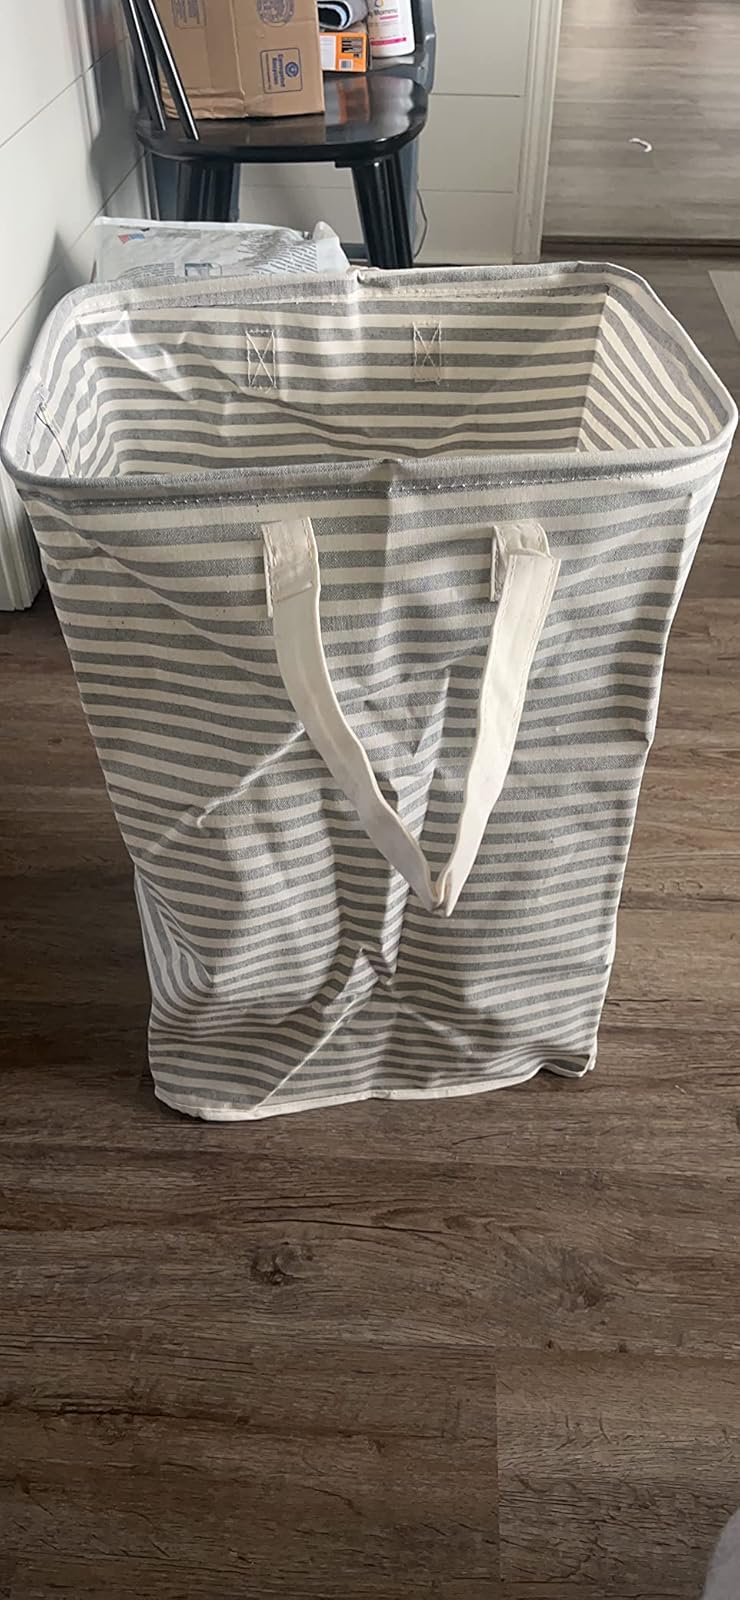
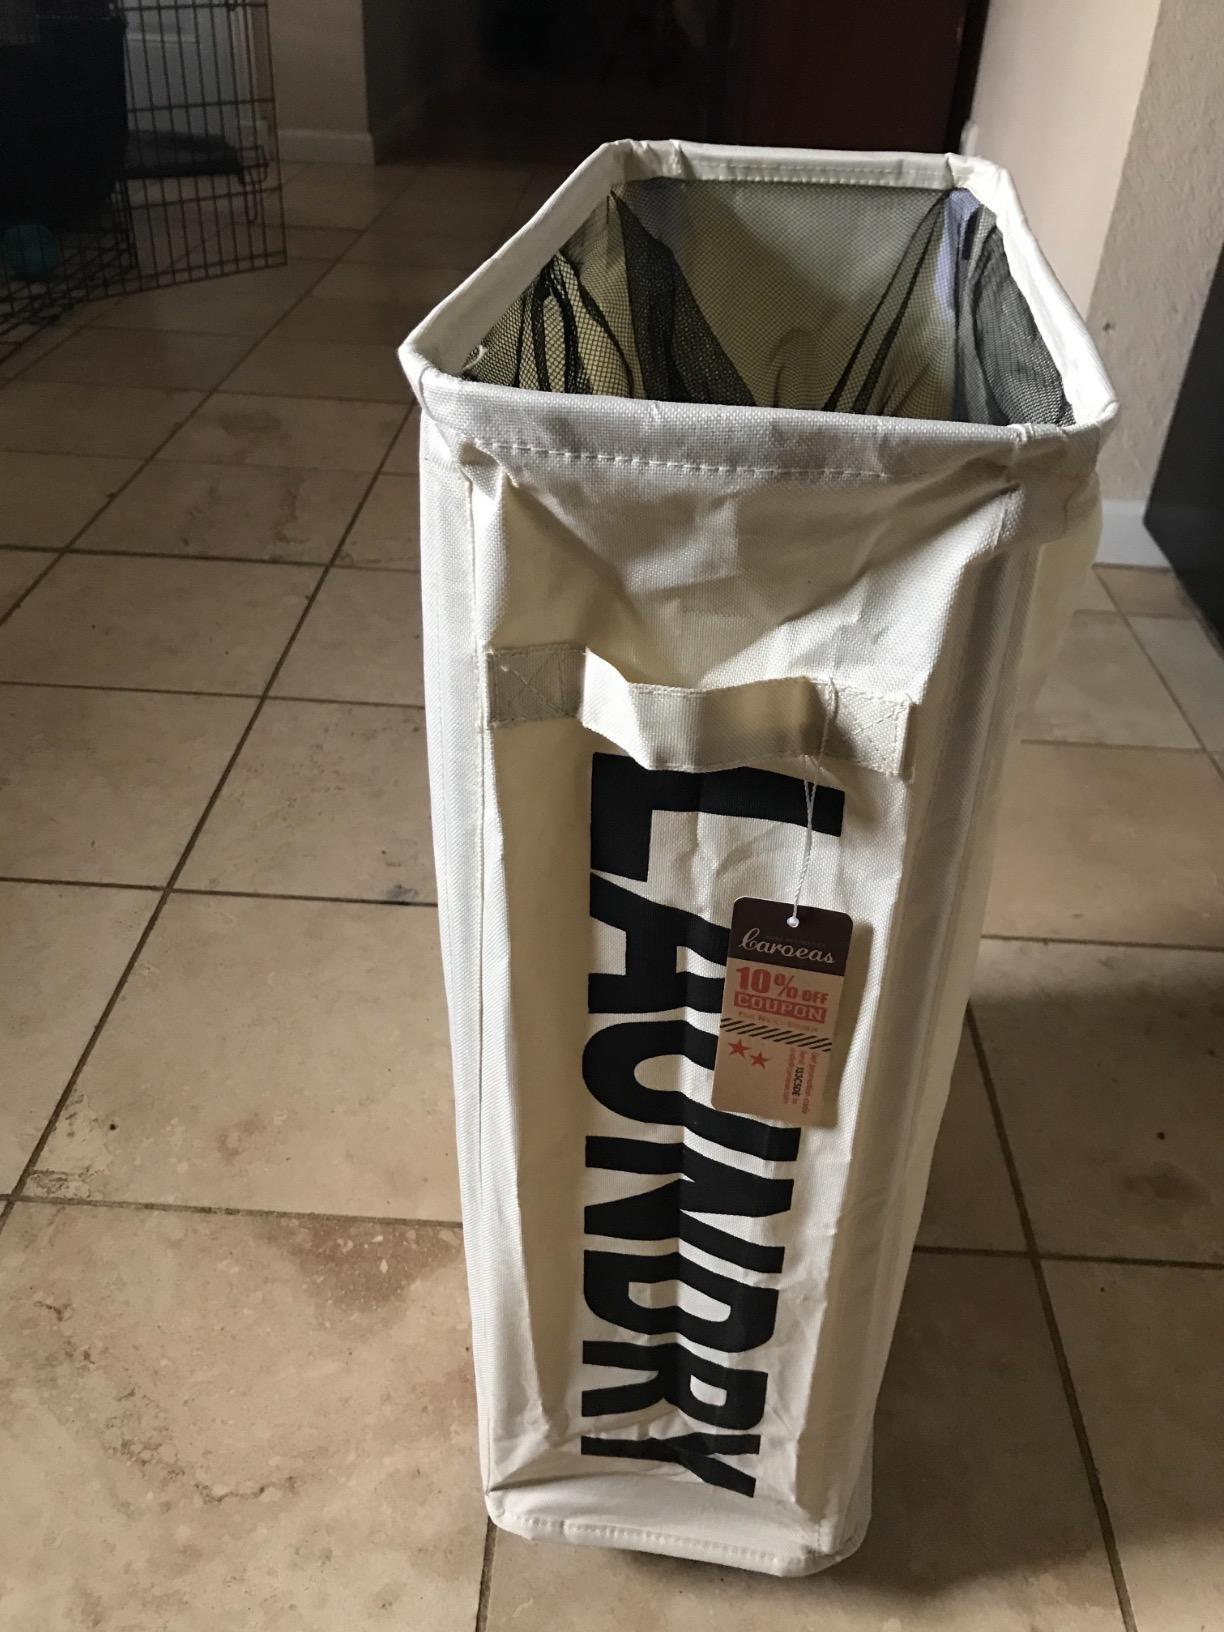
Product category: items_hamper
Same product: no